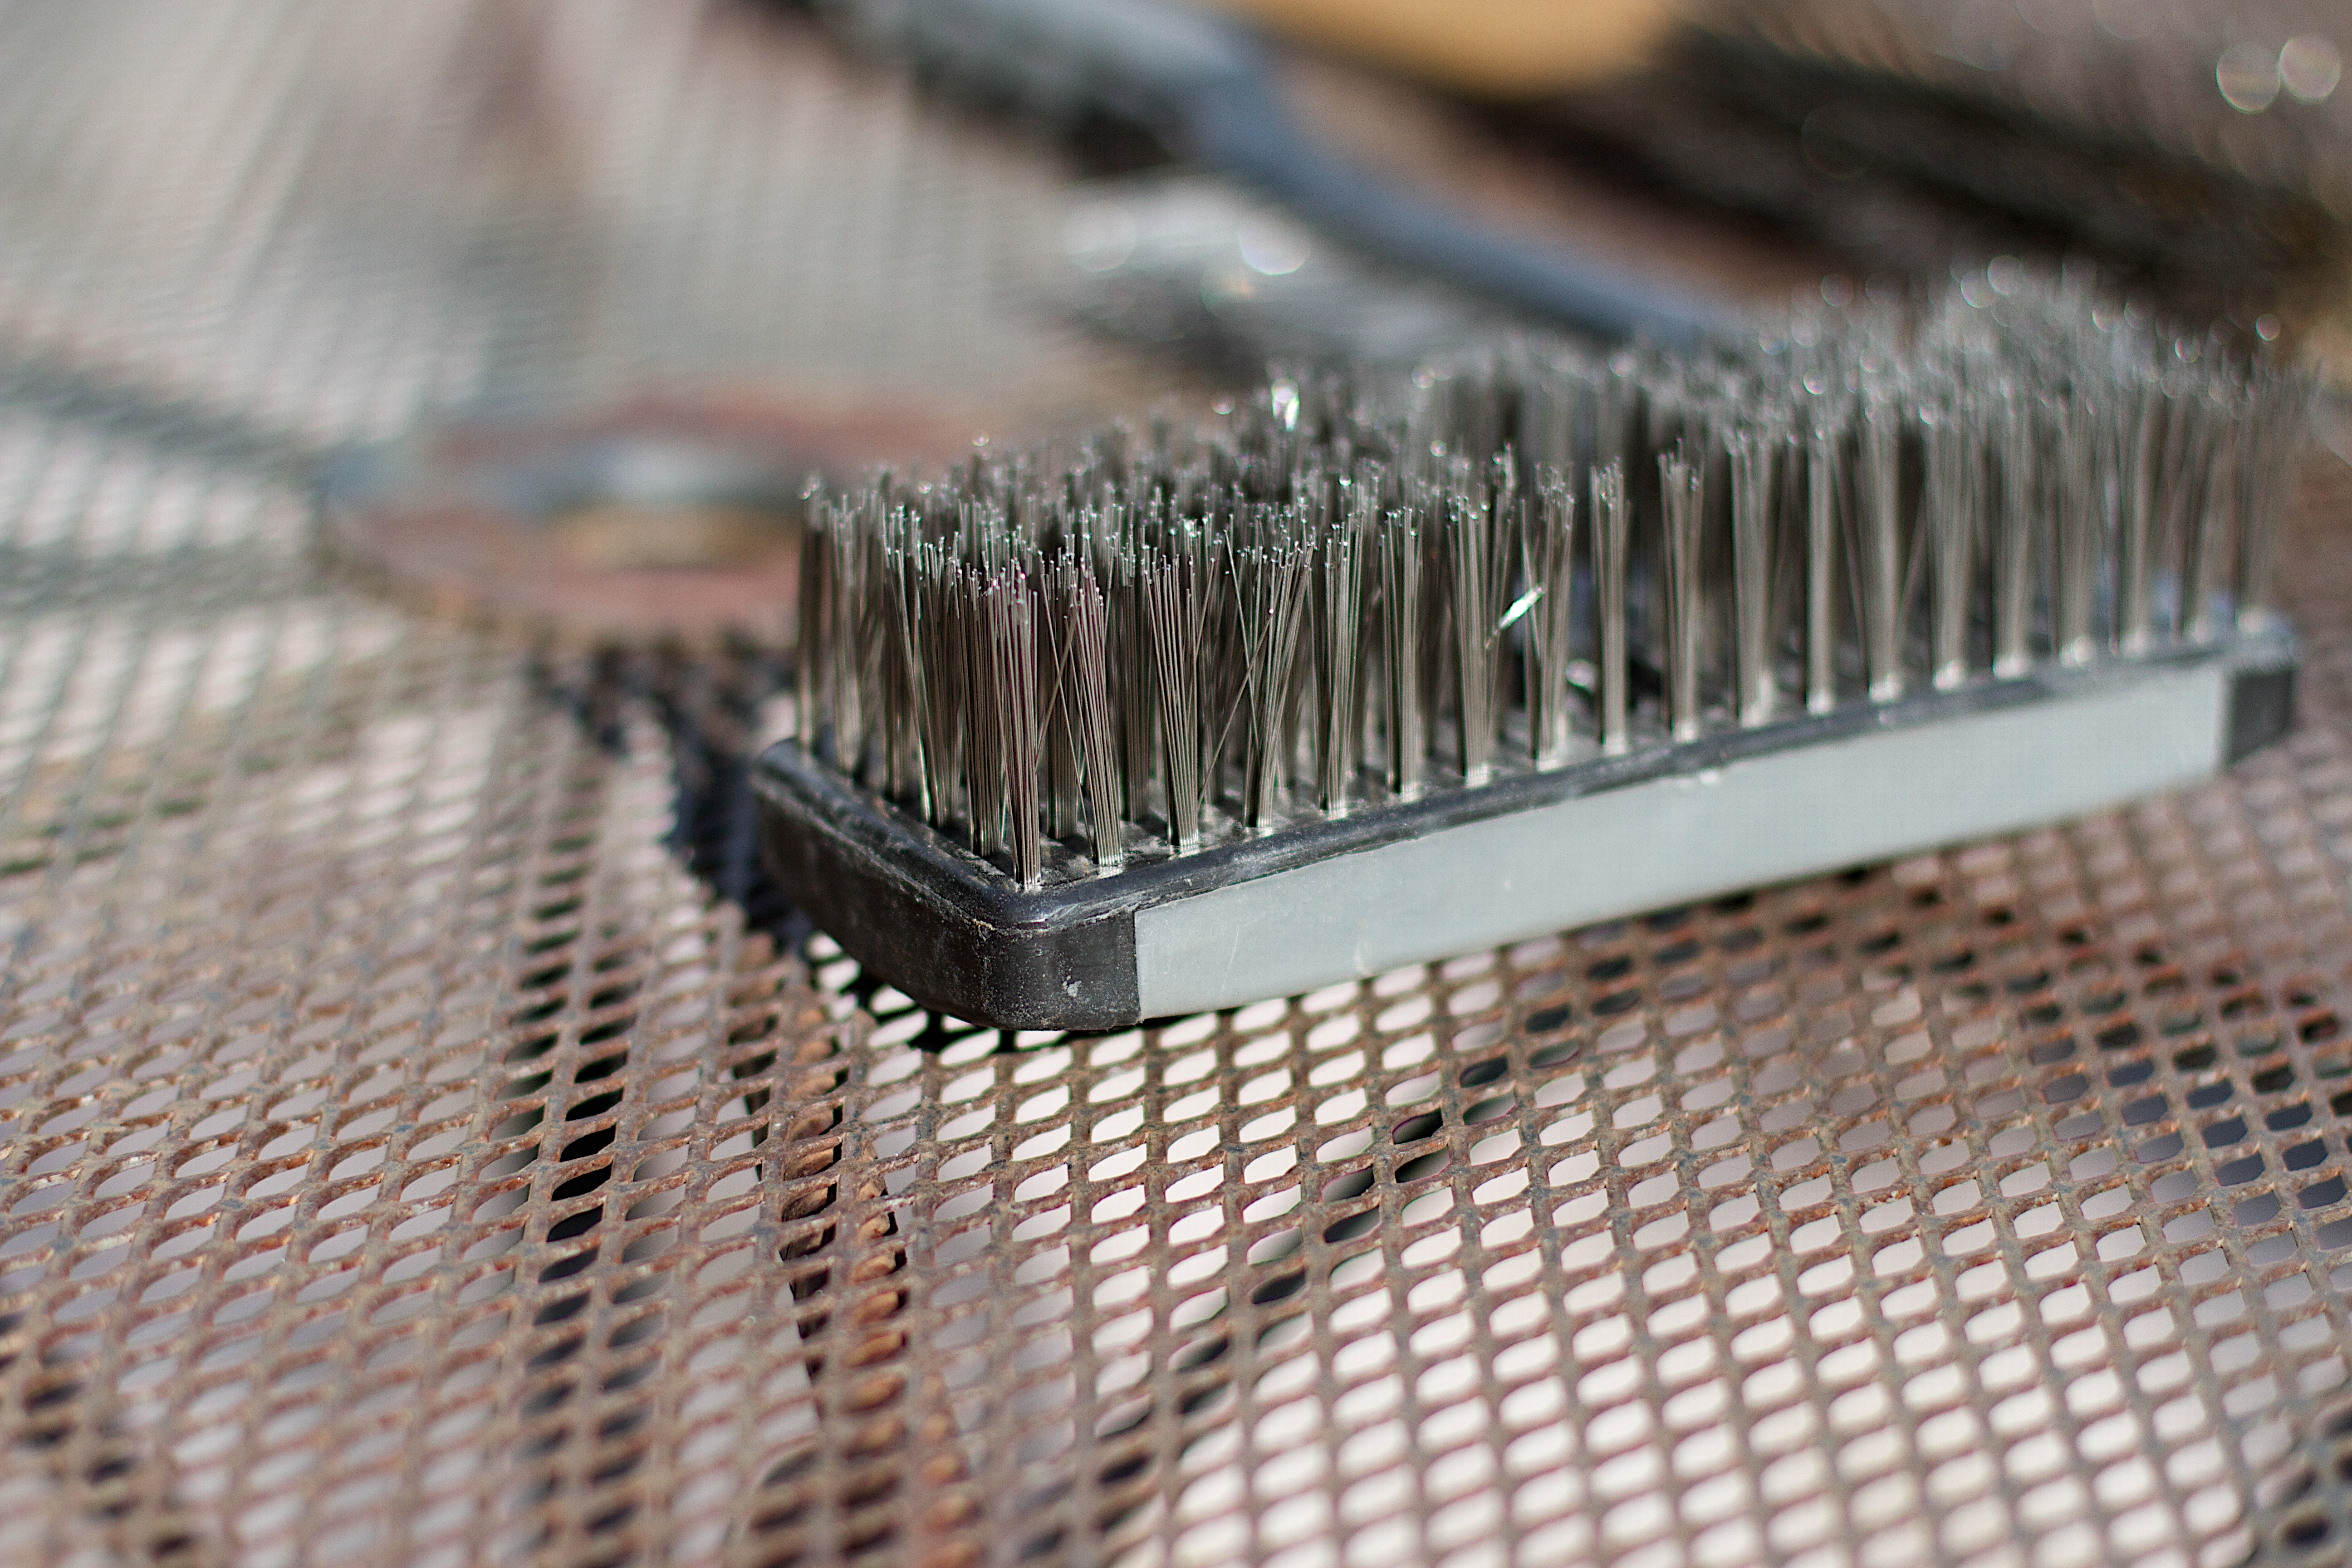
material, eyelash, close up, iron